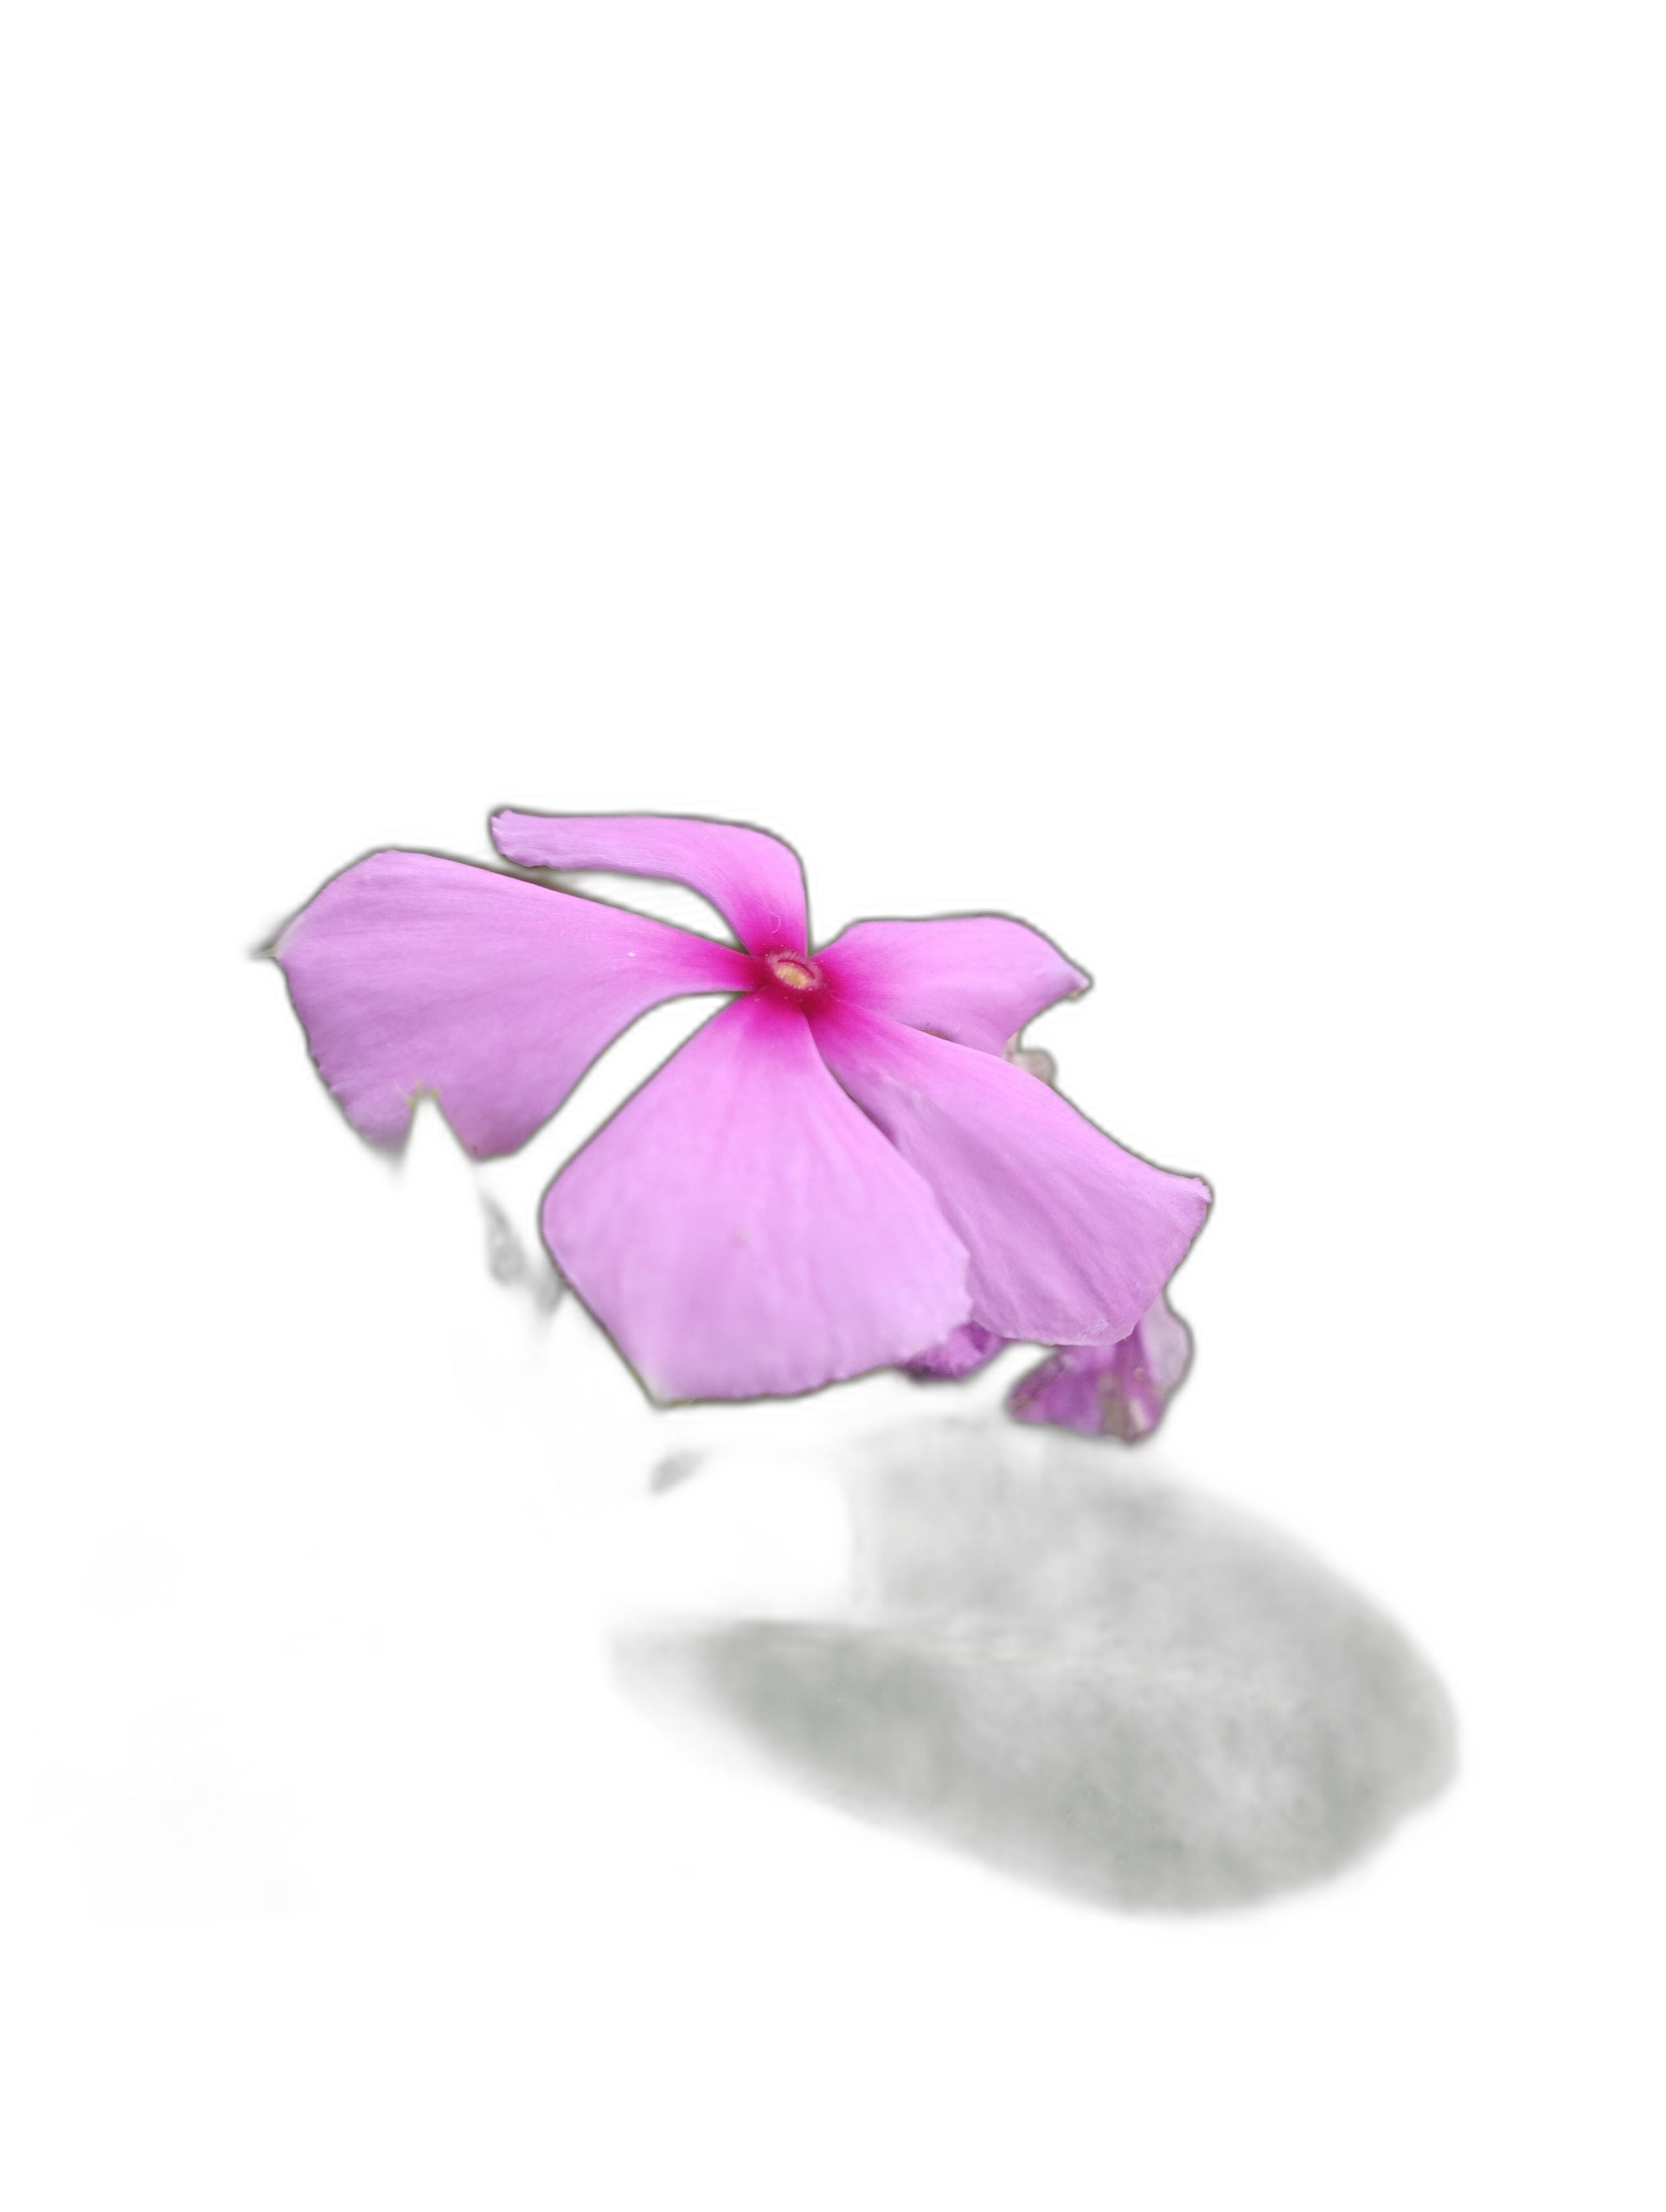
Label: Madagascar periwinkle